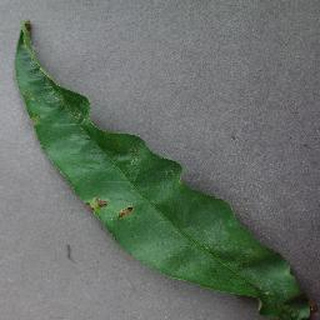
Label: peach_bacterial_spot